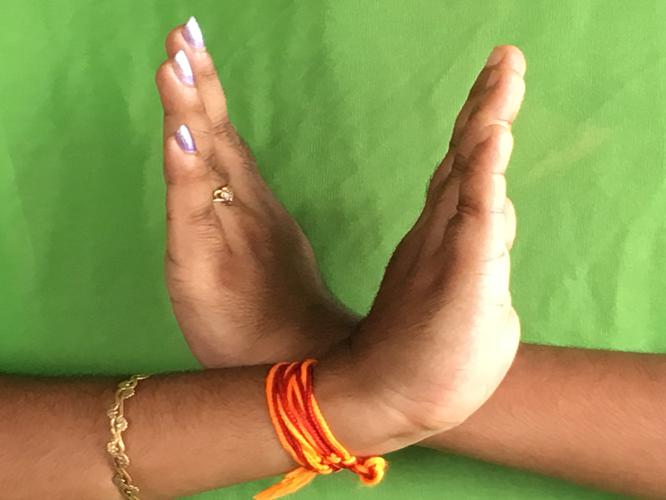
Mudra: Swastikam
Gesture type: double_hand